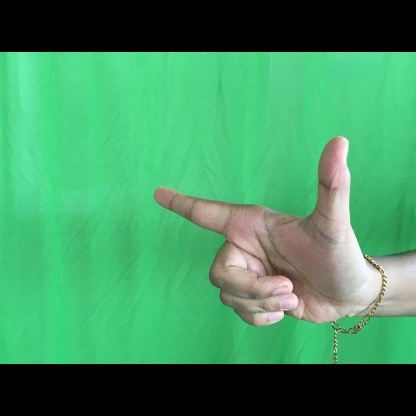
Mudra: Chandrakala